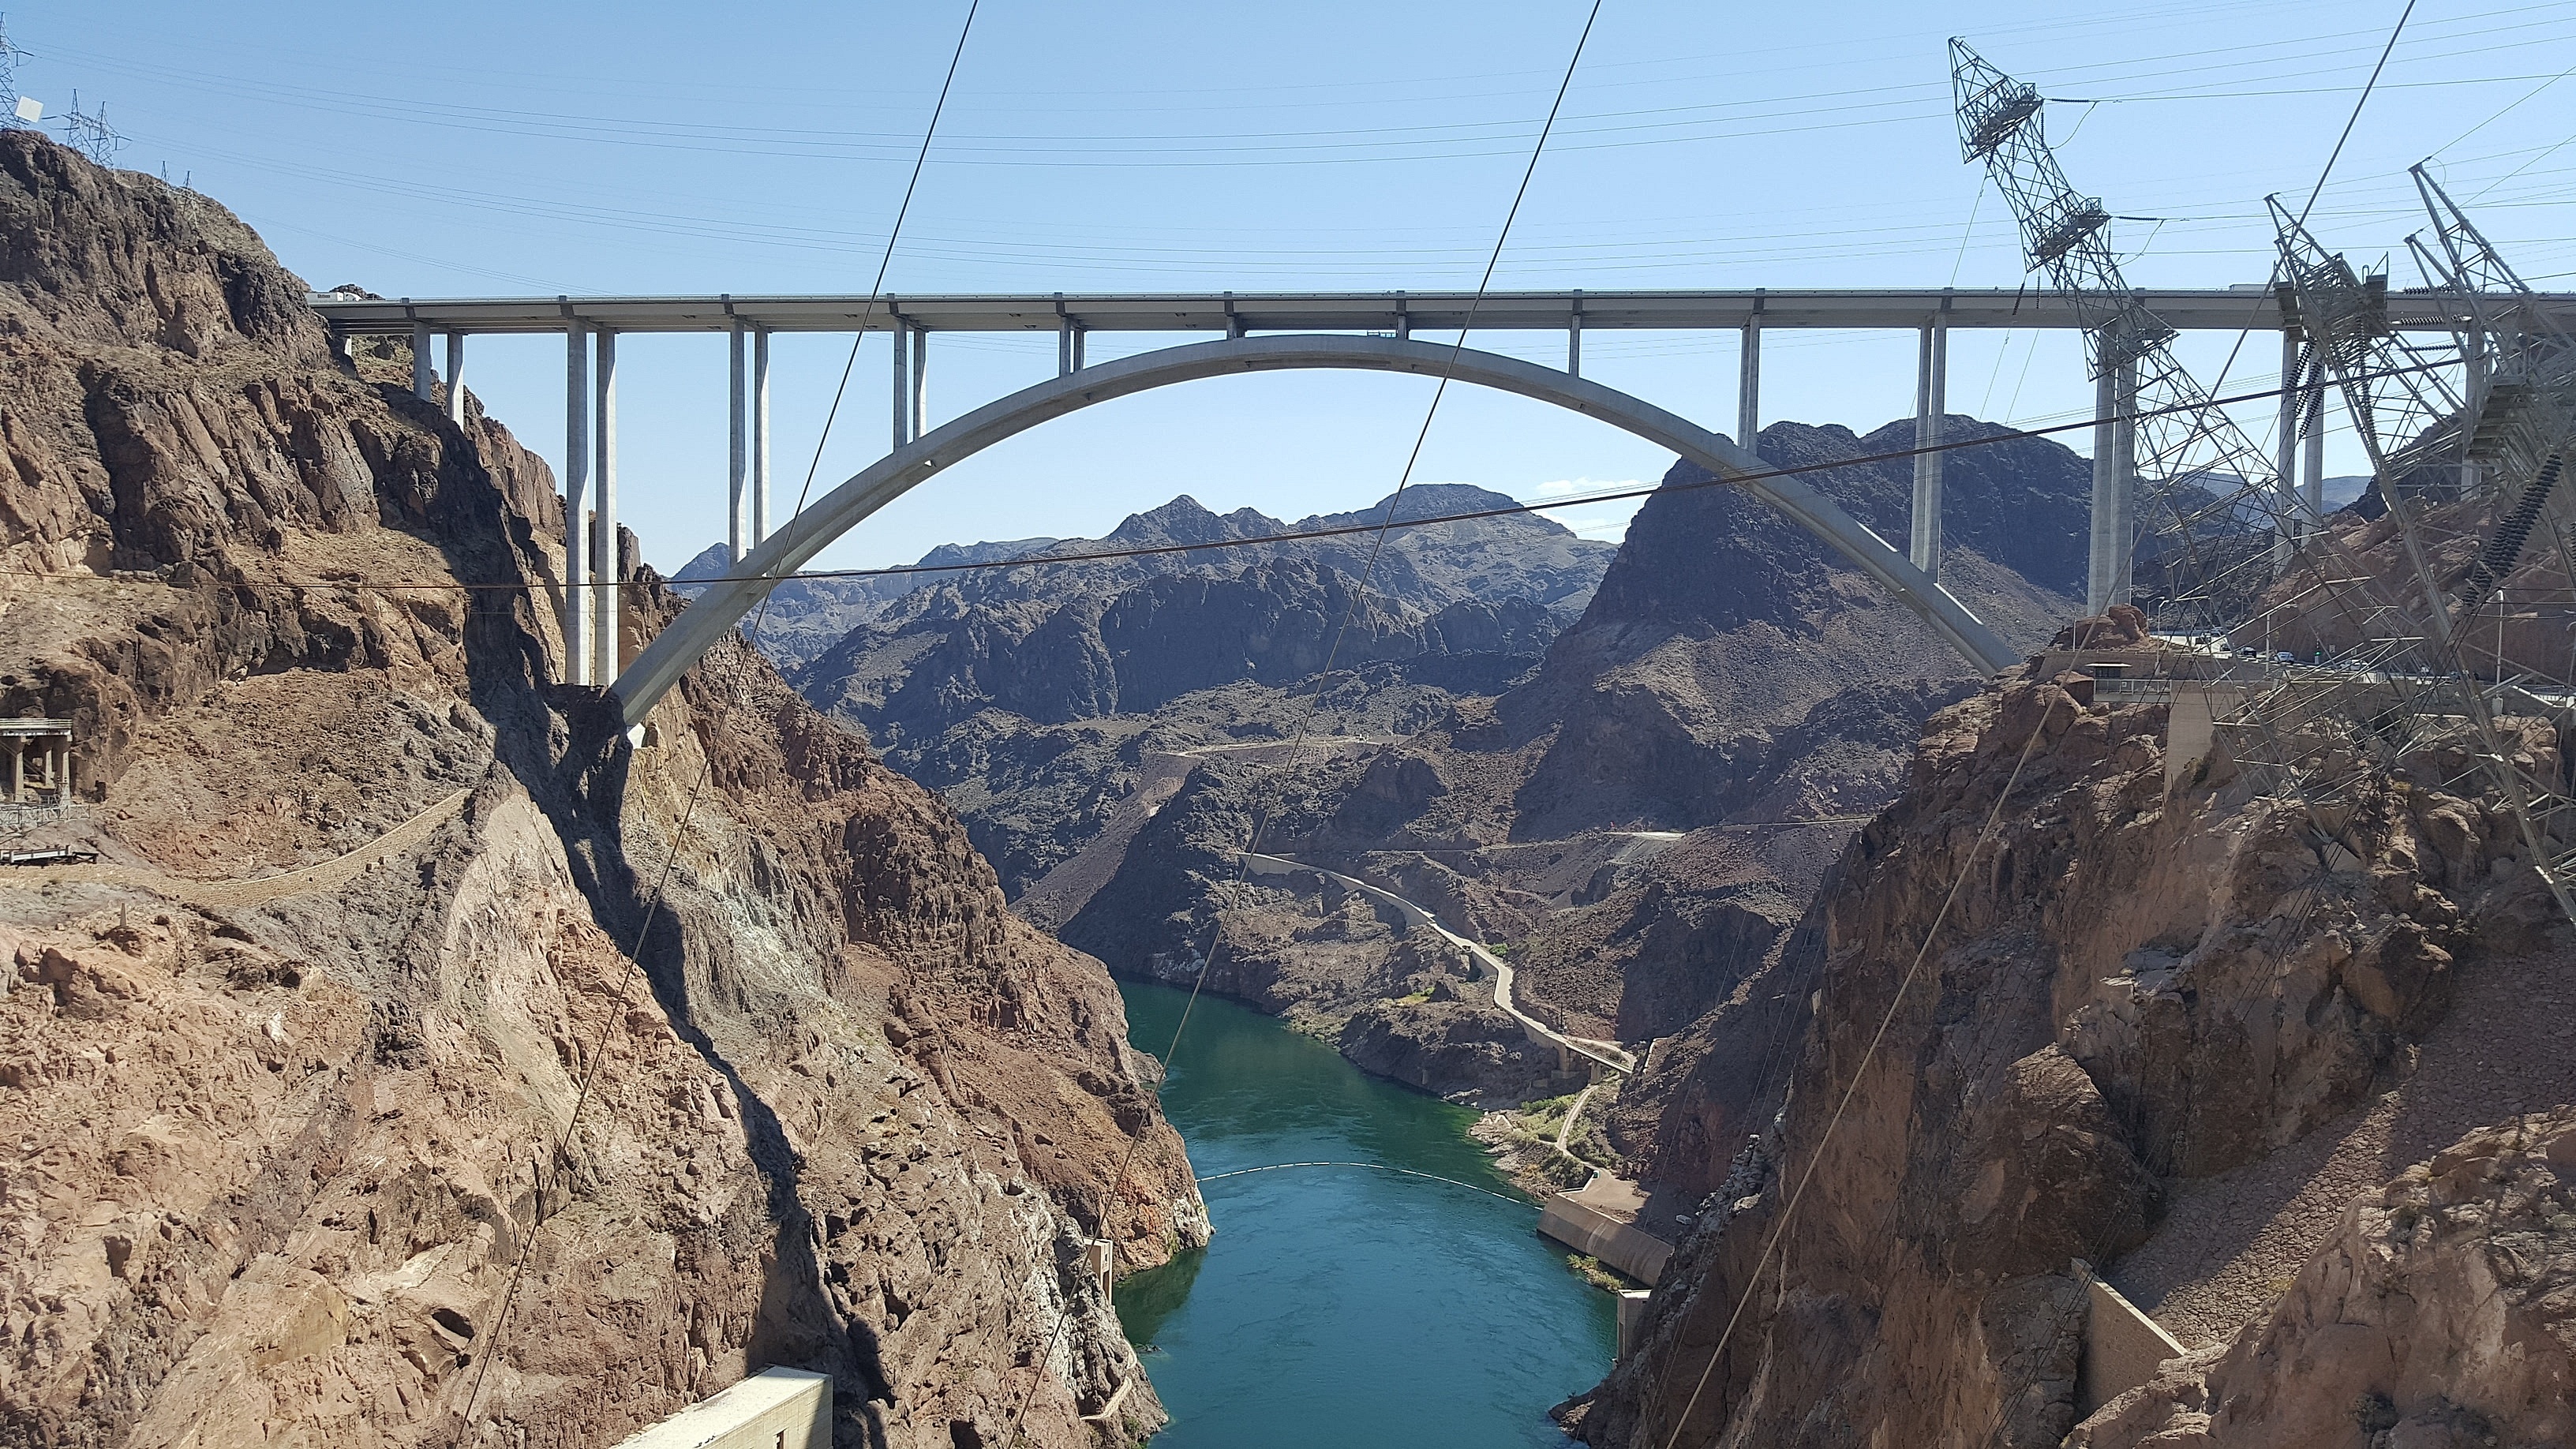
bridge, river, usa, canyon, dam, electricity, geology, nevada, hydroelectric, wadi, hoover, geological phenomenon, nonbuilding structure